Heather Hunter

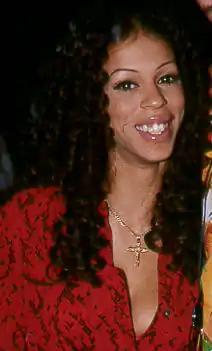
Hunter at the 2001 AVN Adult Entertainment Expo

Heather Keisha Hunter (born October 1, 1969), nicknamed Double H, is an American rapper, painter, author, and pornographic actress. She is a member of the AVN, Urban X, and XRCO Halls of Fame.